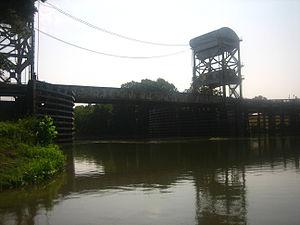
La Tensas est un cours d'eau qui coule dans le nord de la Louisiane.